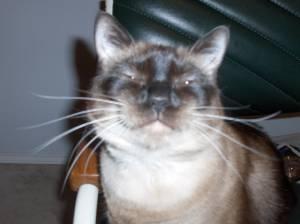
Siamese